Solar power in Uzbekistan

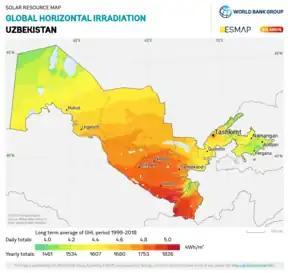
Solar potential

Uzbekistan has great potential for solar energy due to its high levels of solar radiation and large areas of barren land that can be used for solar power plants. The country receives an average of around 300 sunny days per year, making it an ideal location for solar power generation.